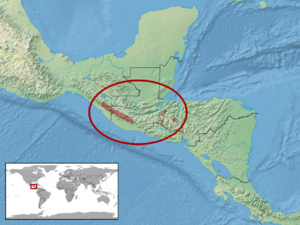
Bothriechis bicolor est une espèce de serpents de la famille des Viperidae.